Yogibo

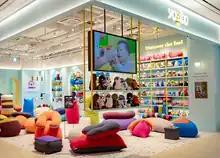
An Yogibo Store in South Korea

Yogibo was the first certified sensory-inclusive retail chain in collaboration with KultureCity, a company which certifies and provides training to organizations. The two companies have collaboratively built sensory rooms in NBA, NFL, and MLB arenas in the country.